List of Hong Kong submissions for the Academy Award for Best International Feature Film

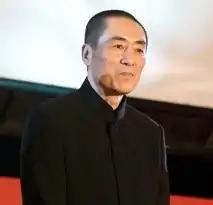
Zhang Yimou directed Hong Kong's first film nominated for the award, "Raise the Red Lantern".

Every year, each country is invited by the Academy of Motion Picture Arts and Sciences to submit its best film for the Academy Award for Best Foreign Language Film. The Foreign Language Film Award Committee oversees the process and reviews all the submitted films. Following this, they vote via secret ballot to determine the five nominees for the award. Below is a list of the films that have been submitted by Hong Kong for review by the Academy for the award.